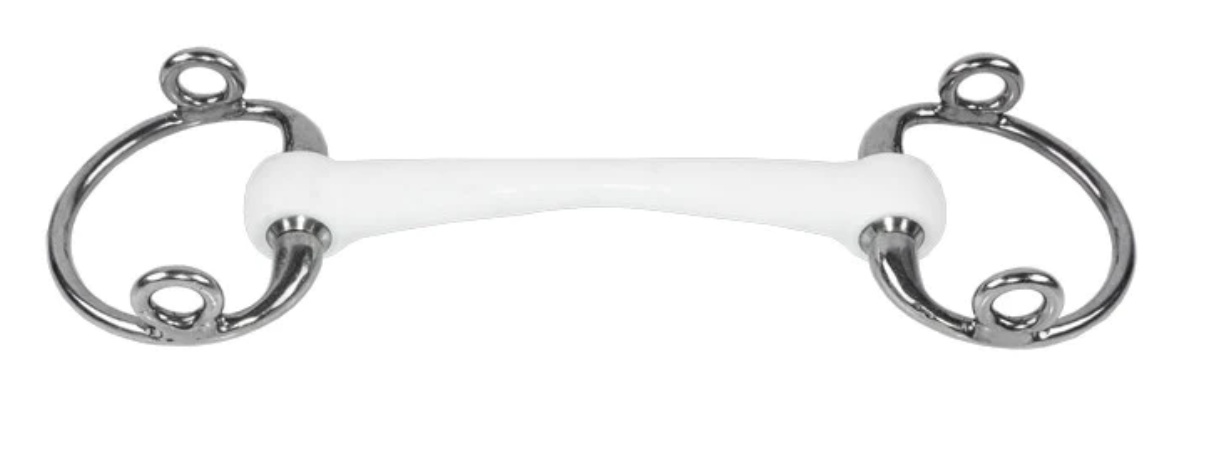
TRUST INNO SENSE EGGBUTT GAG MULLEN SOFT
Brand: Trust
Trust Inno Sense Mullen eggbut gag is designed for optimal comfort and clear rein communication. Crafted from Inno Sense material, it has a horse bit and sidepiece that combine to provide the horse with an effective and comfortable signal. Its unique eggbut gag mouthpiece adds more control and pressure on the tongue and bars.
Category: Sporting Goods > Outdoor Recreation > Equestrian > Horse Tack > Bridle Bits